40 Commando

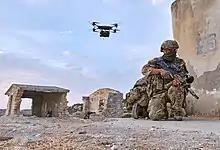
40 Commando Royal Marines on exercise with a heavy lift UAV in 2020.

The new millennium saw the Commando deploy to Northern Ireland and on their return they were the first Commando to reorganise under a new structural concept called Commando 21.